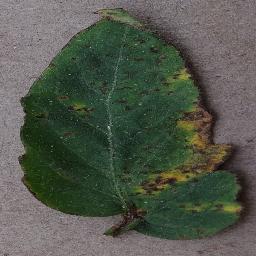
Label: Tomato___Bacterial_spot